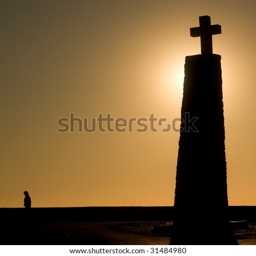
large cross and a person beneath it